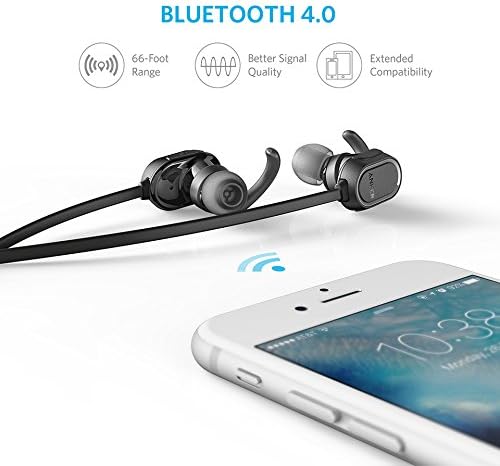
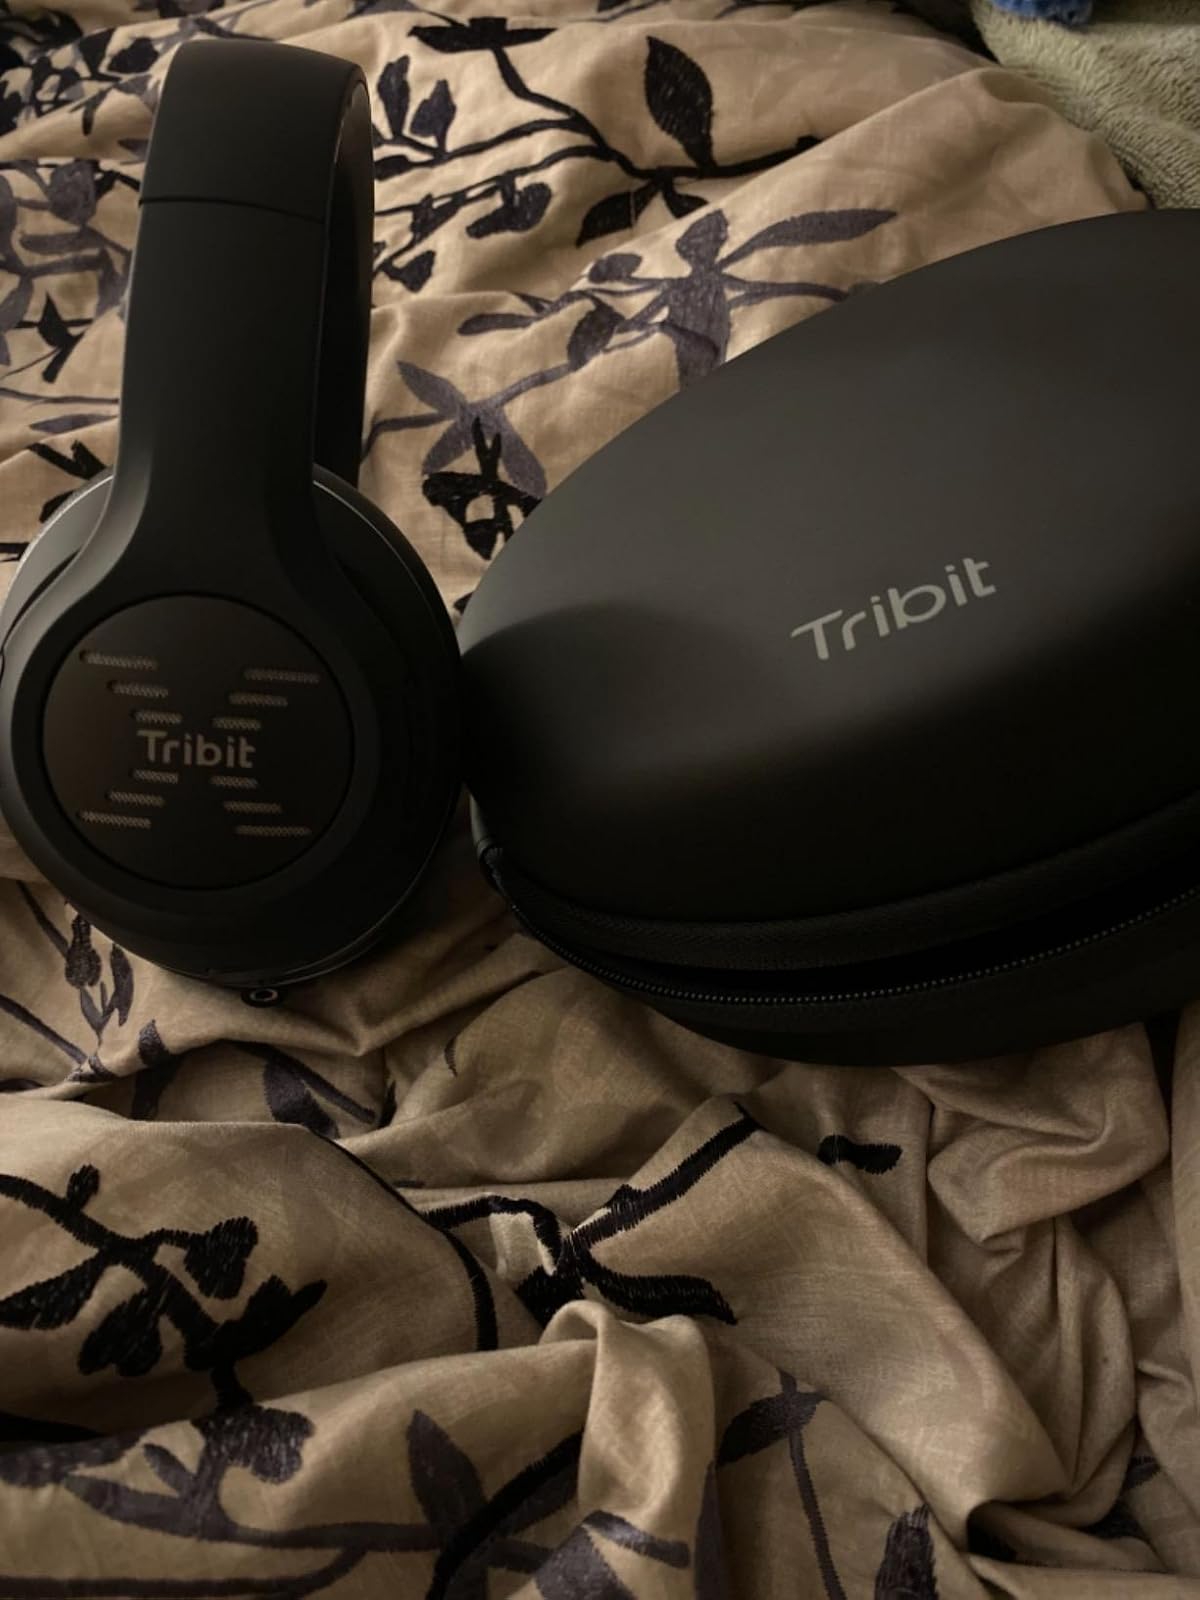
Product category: headphones
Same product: no